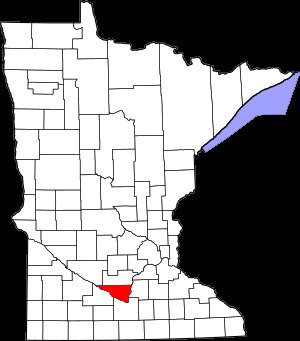
Nicollet County
Nicollet Countys placering i Minnesota
Nicollet County er et county i den amerikanske delstat Minnesota. Nicollet County ligger i den centrale del af staten og grænser op til Sibley County i nord Le Sueur County i øst, Blue Earth County i sydøst, Brown County i sydvest og mod Renville County i nordvest.